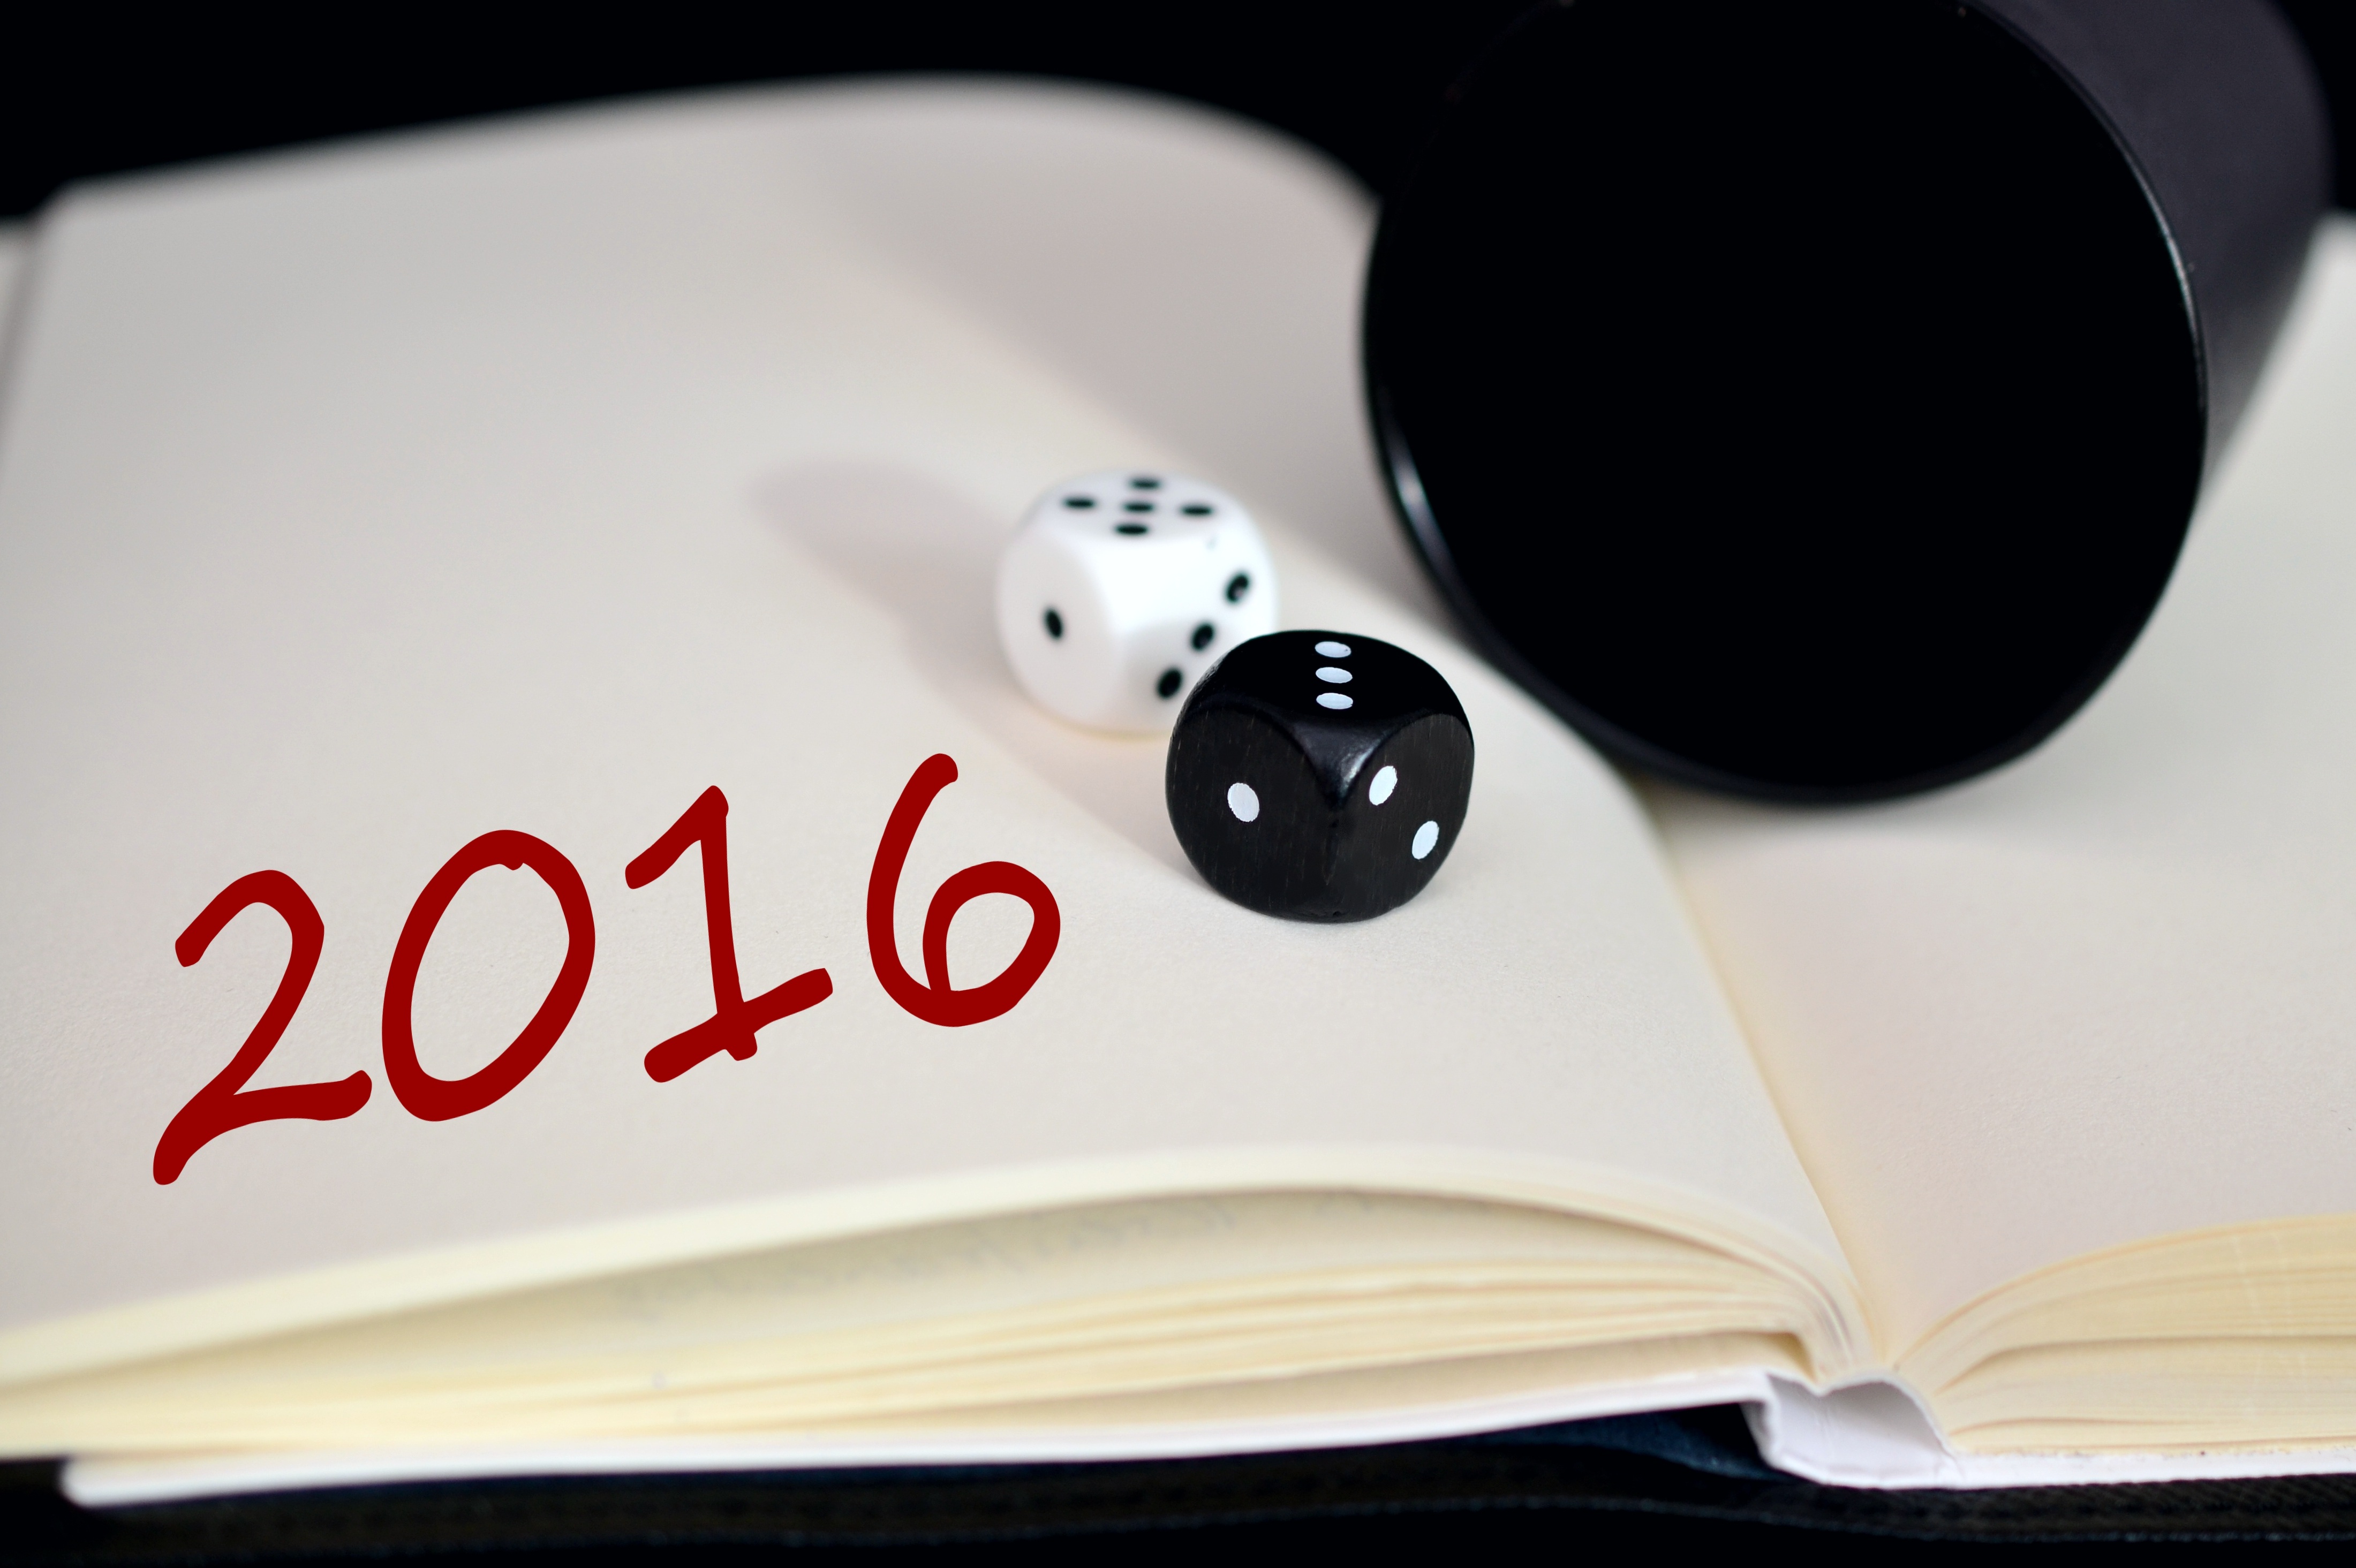
time, brand, 2016, year, cube, games, luck, forward, forecast, roll the dice, indoor games and sports